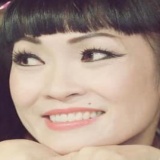
ca sĩ Phương Thanh